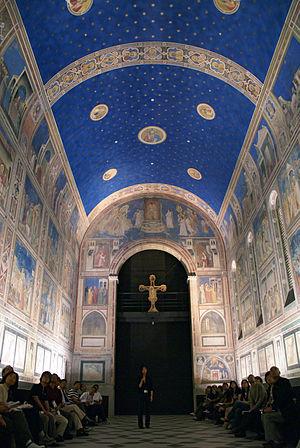
Le musée d'Art Ōtsuka situé à Naruto, dans la préfecture de Tokushima est un musée exclusivement consacré à l'exposition de reproductions de chefs-d’œuvre de l'art.